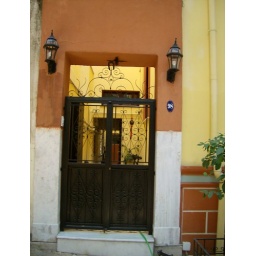
the door of renew house in athens